Constance Coltman

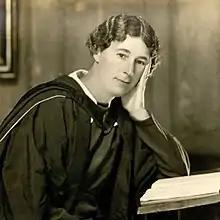
Constance Coltman - fair use

Constance Mary Coltman (née Todd; 23 May 188926 March 1969) was one of the first women ordained to Christian ministry in Britain. She practised within the Congregational Church. A decade earlier Gertrude von Petzold became minister at Narborough Road Free Christian (Unitarian) church, Leicester, after studying at Manchester College, Oxford. A generation earlier, in 1880, the Glasgow Universalists ordained Caroline Soule. (The Methodists and Quakers had women preachers from much earlier.)